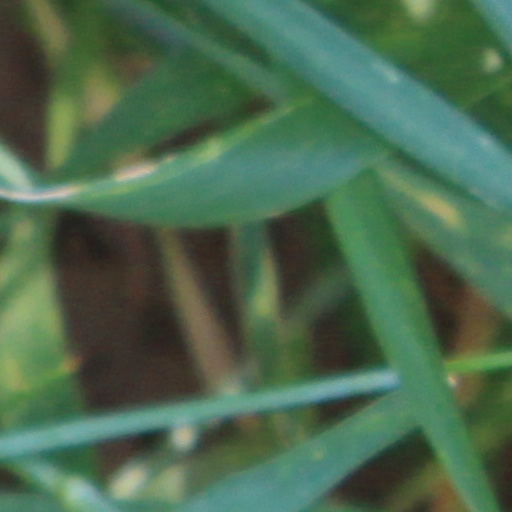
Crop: wheat